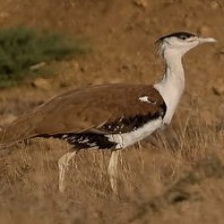
Species: INDIAN BUSTARD
Scientific name: ARDEOTIS NIGRICEPS